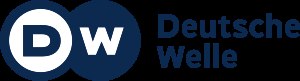
Tysk (sprog) / Organisationer / Deutsche Welle
Deutsche Welles logo.
Tysk er et vestgermansk sprog, der afleder størstedelen af sit ordforråd fra den germanske gren af den indoeuropæiske sprogfamilie. Flere tyske ord stammer fra latin og græsk, og nogle få er låneord fra fransk og engelsk. Blandt de sprog, som har mest til fælles med tysk er Afrikaans, hollandsk, engelsk, frisisk og Letzeburgsk. Ligesom flere af dem har det tyske sprog tre grammatiske køn og tre vokaler med umlaut foruden de 26 standardbogstaver i det latinske alfabet. Bogstavet ß, findes kun på tysk.